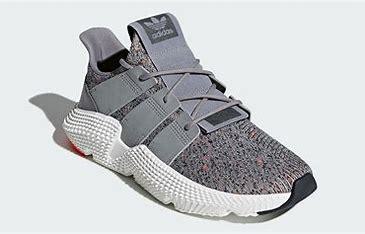
Brand: adidas
Model: originals Adidas Originals Prophere